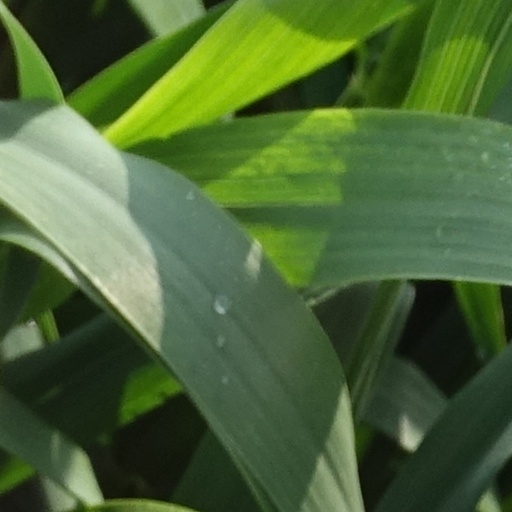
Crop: wheat